Creosote

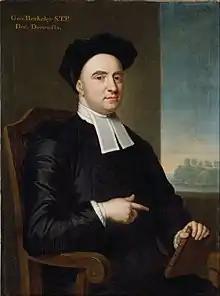
Portrait of Bishop Berkeley by John Smybert, 1727

The "Pharmacopée de Lyon", published in 1778, says that cedar tree oil is believed to cure vomiting and help medicate tumors and ulcers. Physicians contemporary to the discovery of creosote recommended ointments and pills made from tar or pitch to treat skin diseases. Tar water had been used as a folk remedy since the Middle Ages to treat affections like dyspepsia. Bishop Berkeley wrote several works on the medical virtues of tar water, including a philosophical work in 1744 titled "Siris: a chain of philosophical reflexions and inquiries concerning the virtues of tar water, and divers other subjects connected together and arising one from another", and a poem where he praised its virtues. Pyroligneous acid was also used at the time in a medicinal water called "Aqua Binelli" (Binelli's water), a compound which its inventor, the Italian Fedele Binelli, claimed to have hemostatic properties in his research published in 1797. These claims have since been disproven.